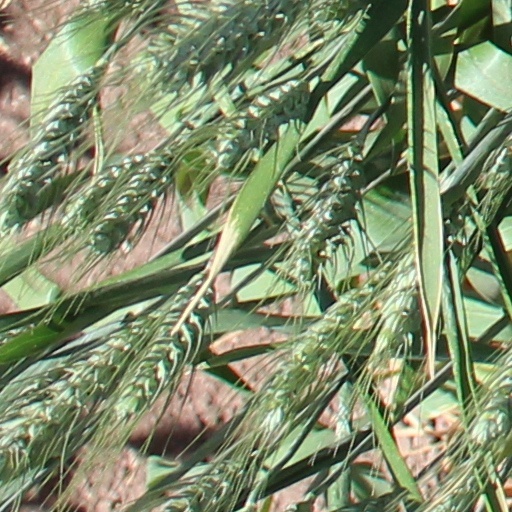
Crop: wheat